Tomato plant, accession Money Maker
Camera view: vertical (180 deg); turntable rotation: 30 degrees
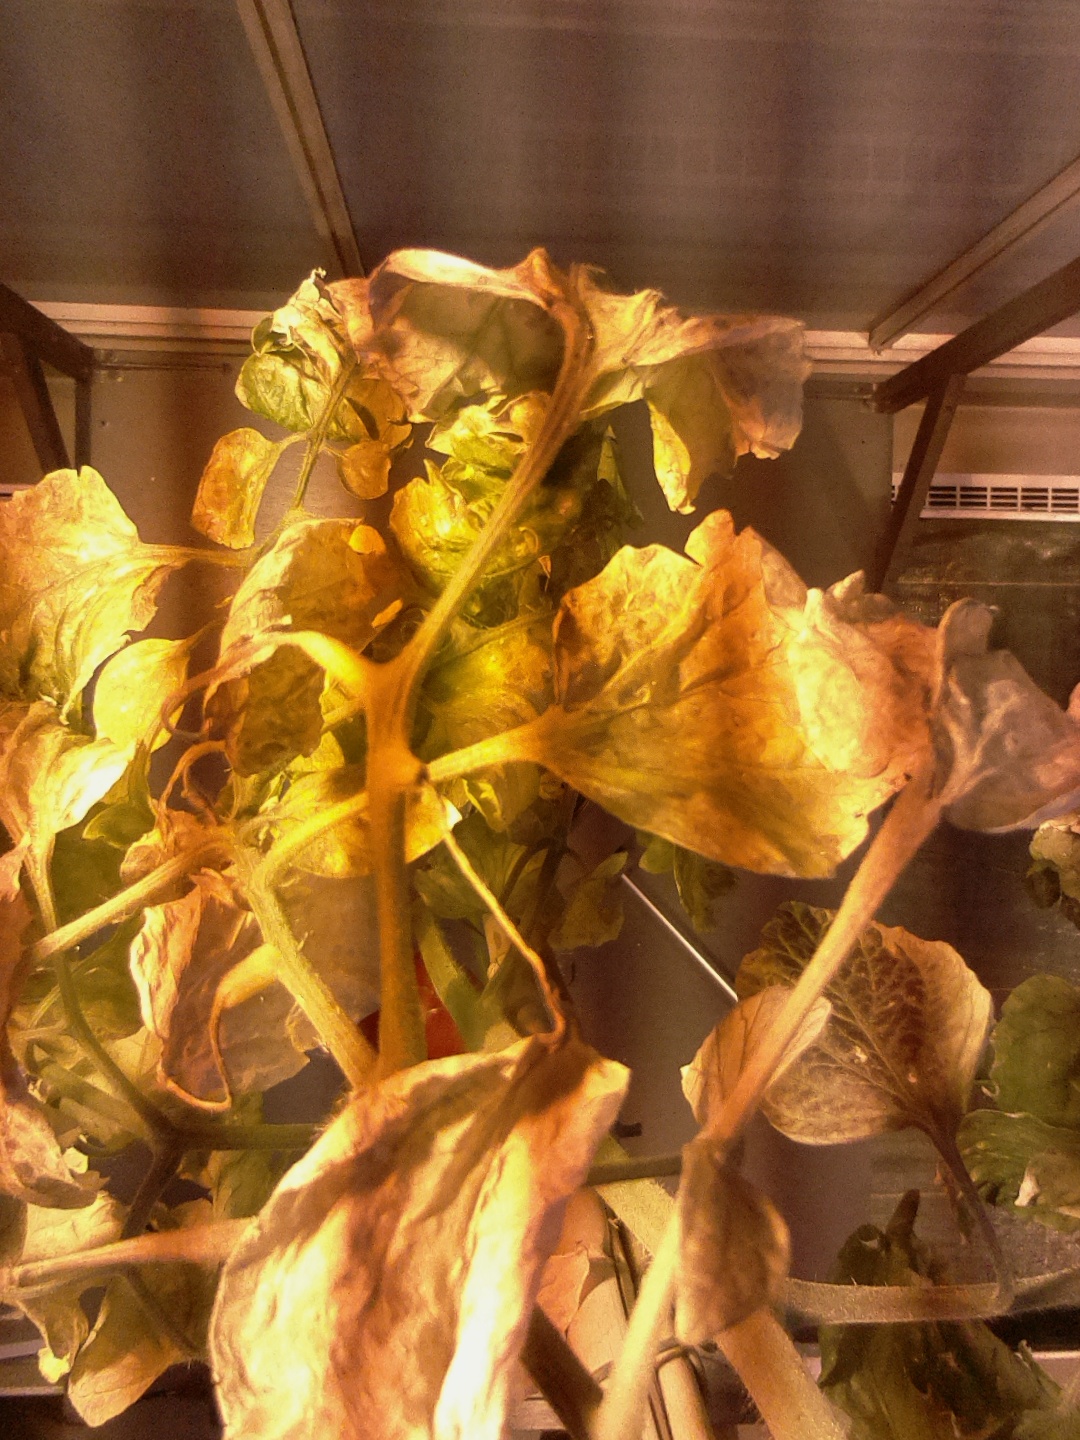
BBCH growth stage 82: 20%-30% of fruits show typical fully ripe color